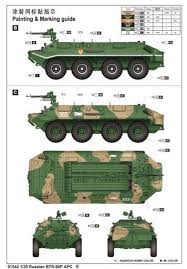
Label: BTR-60